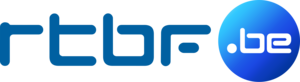
Logo simplifié pour la Radio-télévision belge de la Communauté française
Eddy Caekelberghs, né le 23 février 1961, est un journaliste belge diplômé en sciences politiques et relations internationales. Il est l'animateur, le fondateur et le présentateur de l’émission radiophonique quotidienne de débats de société, de cultures et d’actualités « Face à l’Info » sur la Radio-télévision belge de la Communauté française, où il est également secrétaire de rédaction. Reconnu pour ses nombreuses activités en tant que modérateur de débat, il est également un humaniste et franc-maçon qui plaide régulièrement pour des causes d'ouverture et de tolérance.